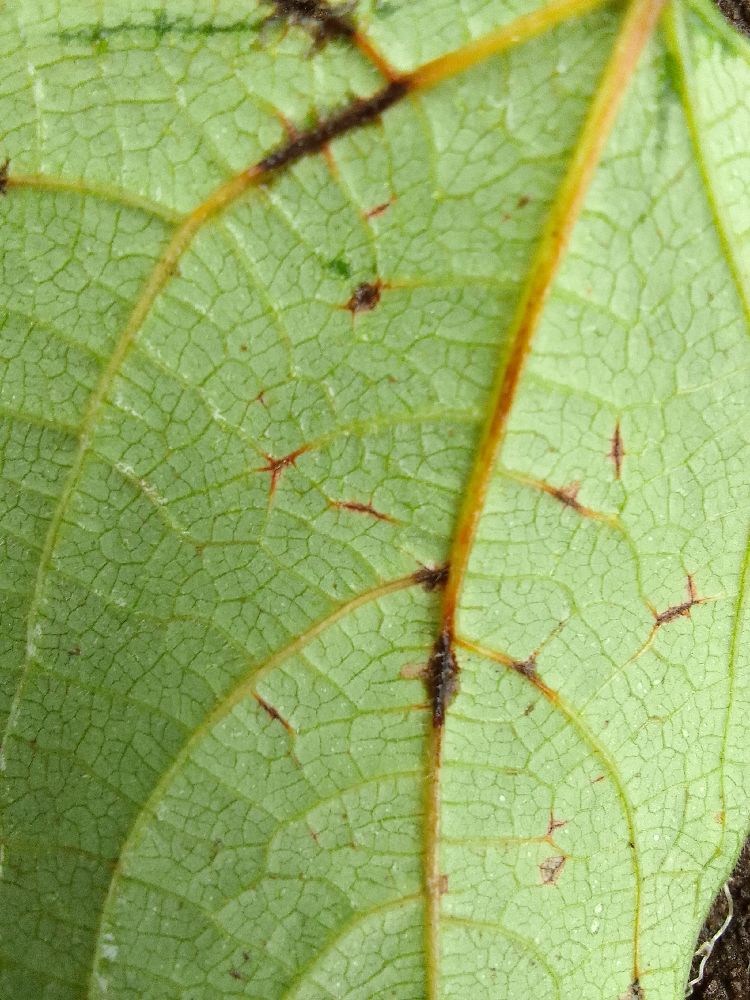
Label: anthracnose